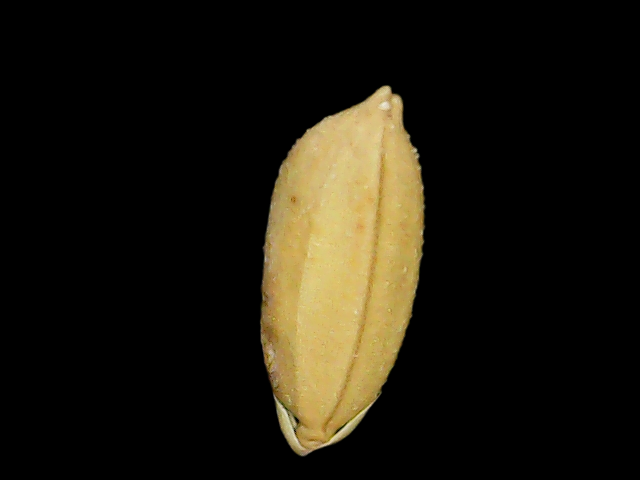
Rice variety: Binadhan10